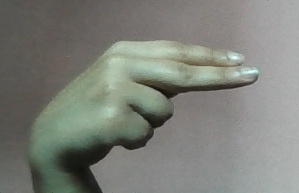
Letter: ain